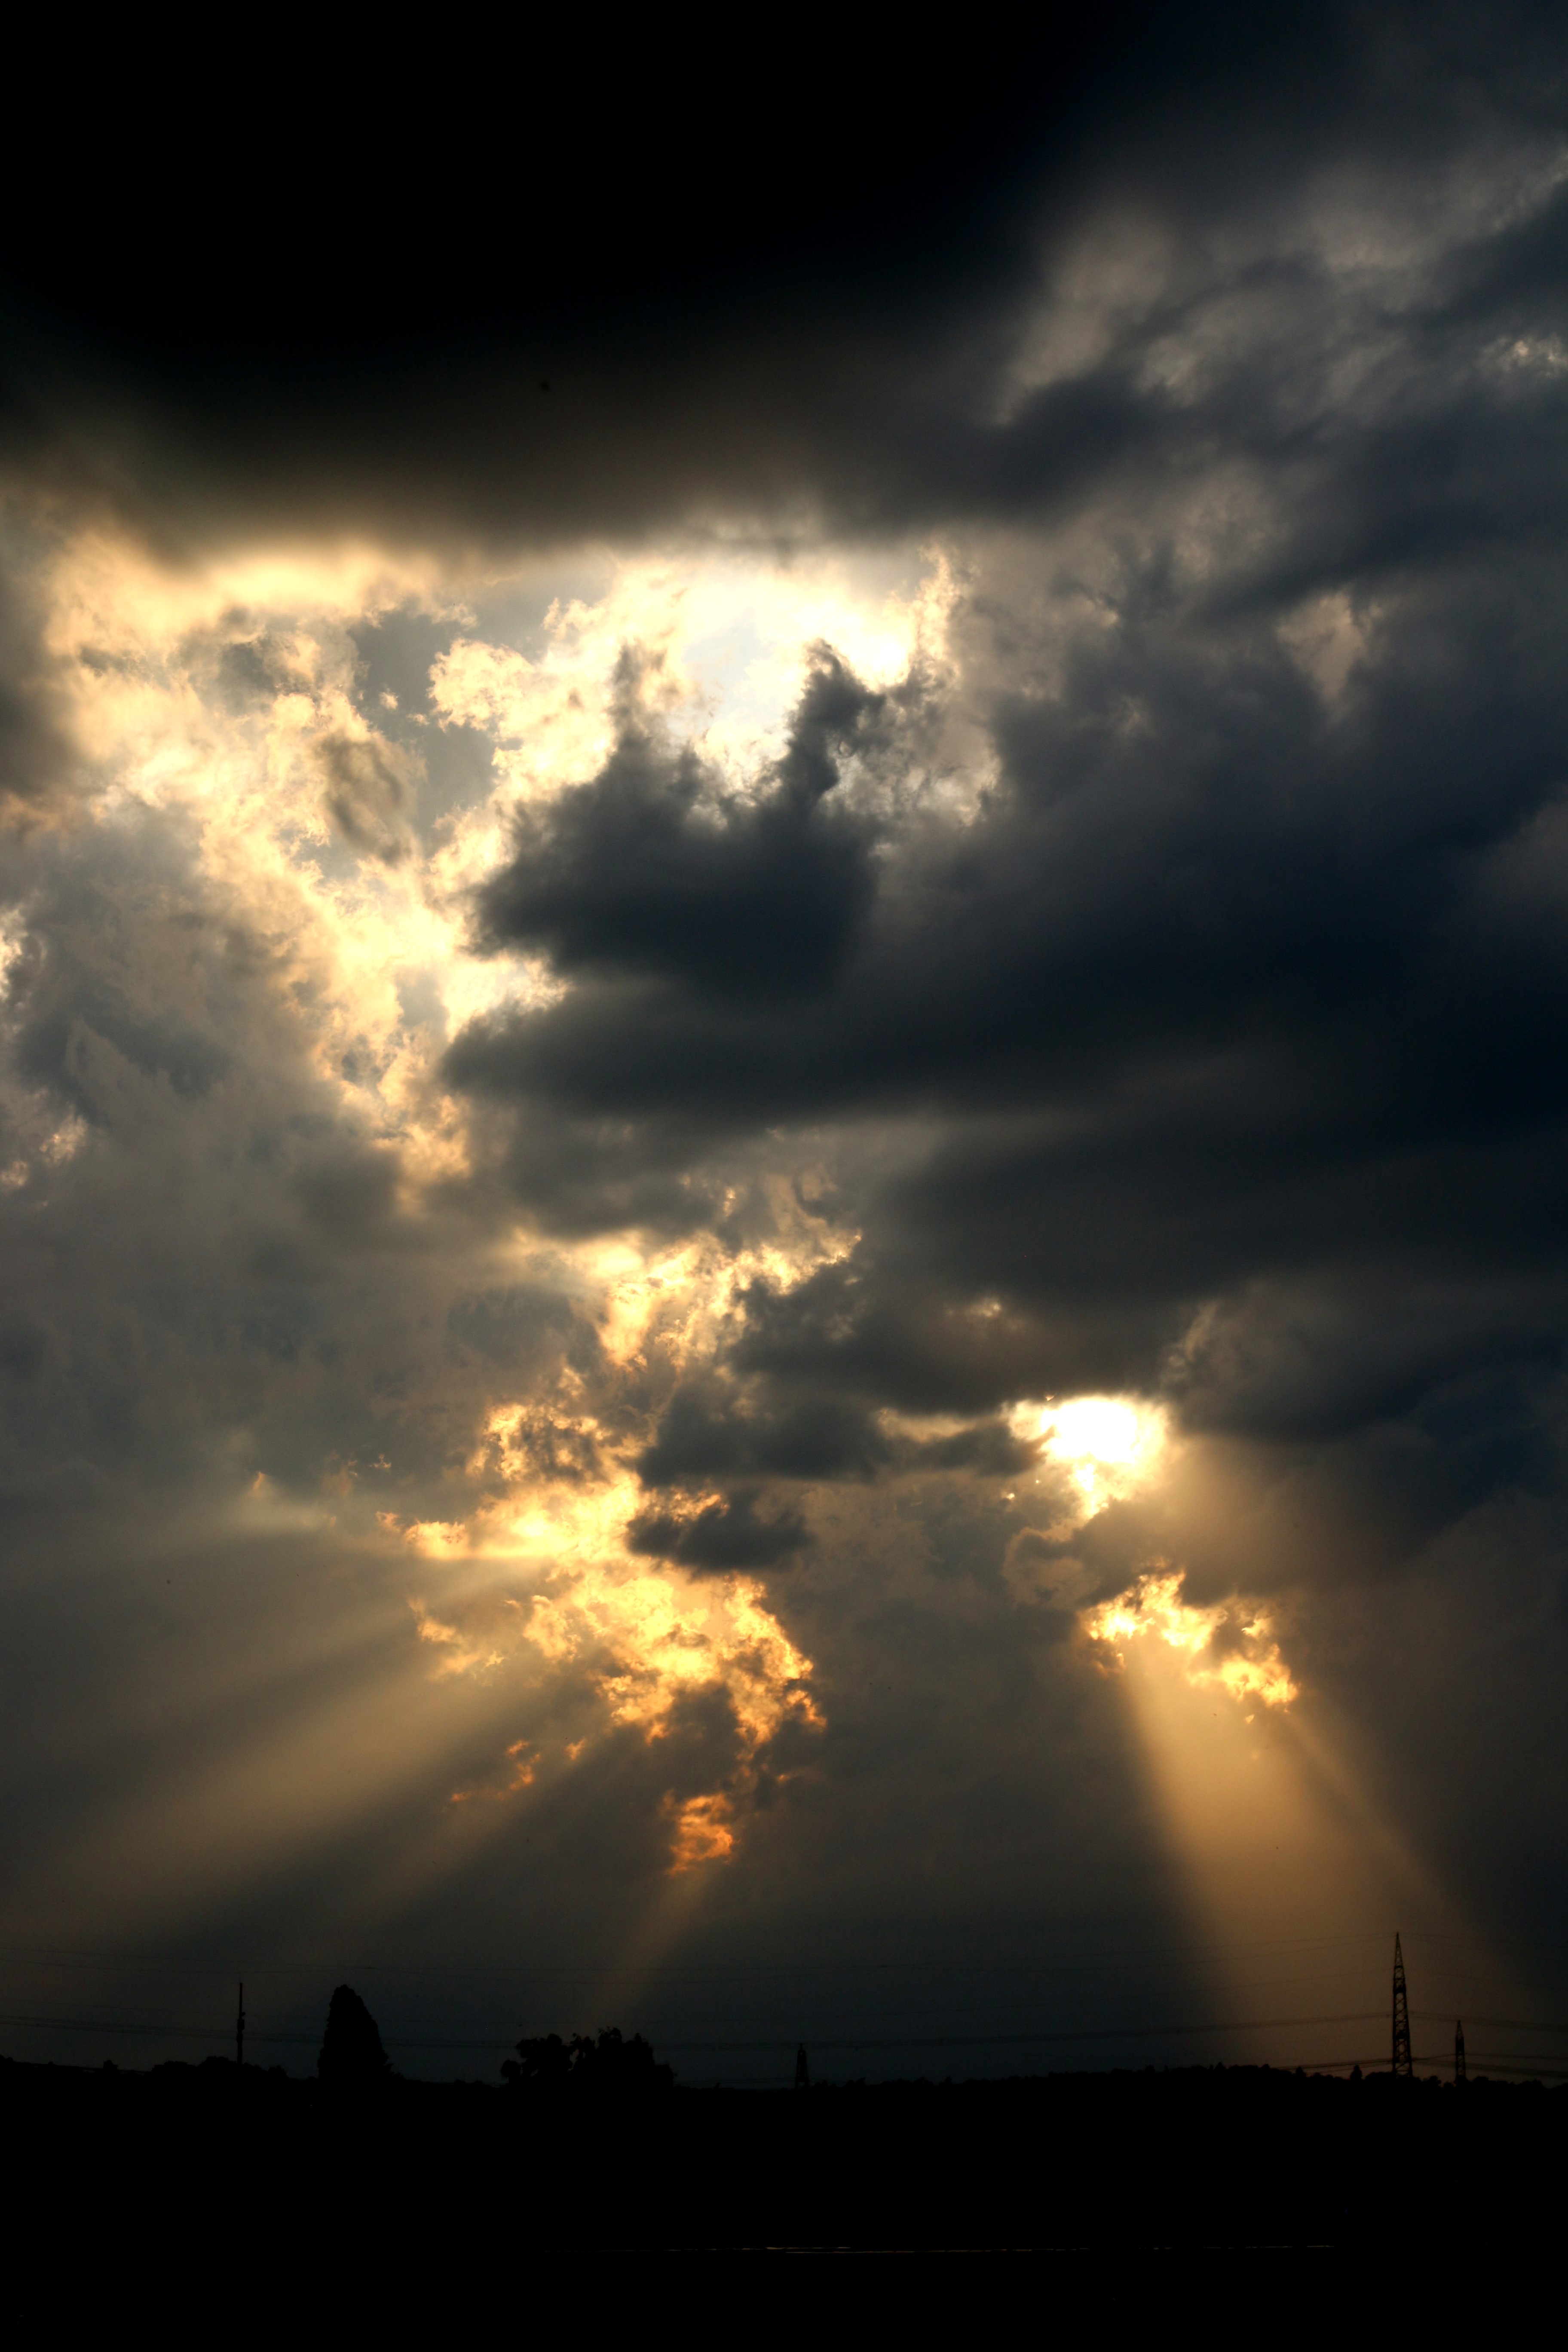
horizon, light, cloud, sky, sun, sunrise, sunset, sunlight, morning, dawn, atmosphere, dusk, evening, weather, storm, darkness, clouds, thunderstorm, afterglow, astronomical object, meteorological phenomenon, red sky at morning